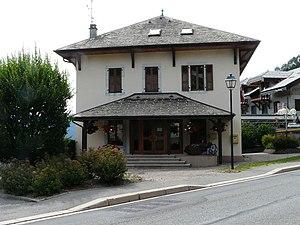
Chevenoz (Haute-Savoie, France)
Chevenoz est une commune française située dans le département de la Haute-Savoie, en région Auvergne-Rhône-Alpes.